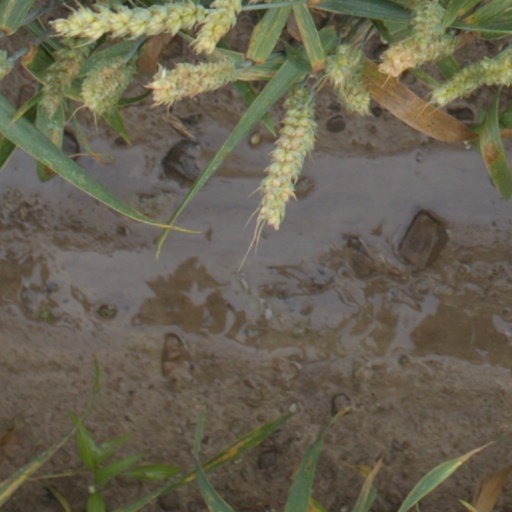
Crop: wheat